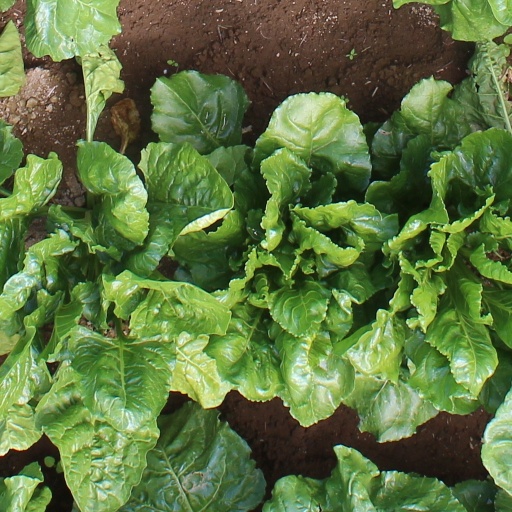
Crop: sugar beet